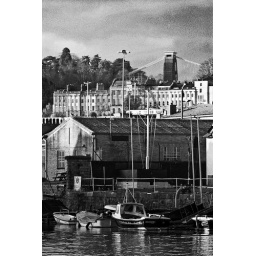
everything in Bristol: river AVON, Boats, Harbour, Victoria's Architecture and The bridge